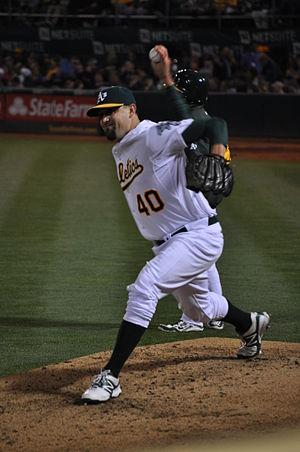
Patrick John Neshek est un lanceur de relève droitier des Phillies de Philadelphie de la Ligue majeure de baseball.